The Knick

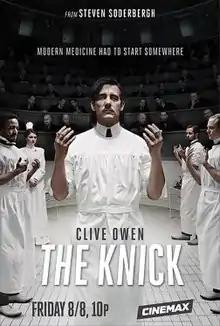
Promotional poster for season one

Production for season 1 began in September 2013 in New York City. Dr. Stanley Burns, founder and CEO of The Burns Archive, served as the on-set medical adviser on the series, and worked closely with production and the actors to make the hospital scenes realistic and authentic to the period. Images from the Burns Archive became important references for everything from the antiseptic atomizers in the operating theater to an early X-ray machine, to the prosthetic worn by a recurring character.